Kuppenheim

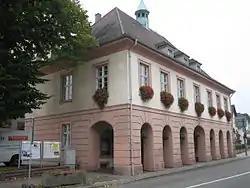
Old town hall, built in 1730. View from the north

In 1283, the city was sold to the Margraves of Baden by the Counts of Eberstein, whose power was declining, in order to address financial debts. In 1453 there was even talk of a “Kuppenheim Alliance” to which 14 villages belonged. From 1500 the city was also included in the Swabian Circle. In 1535, Kuppenheim was raised to the status of a District Council in Baden-Baden and was responsible for more than 22 villages. However, in the course of the Palatinate War of Succession, Kuppenheim was burned down "except for one house" in 1689 and thus lost its status as District Council. This status then went to the resident city of the Margraviate of Baden-Baden, Rastatt. After a slow reconstruction at the beginning of the 18th century, Kuppenheim grew beyond the bounds of its city wall. Most of the fortifications were razed at the beginning of the 19th century, with only parts of the city wall left preserved. At that time, the pastor was Rector Franz Joseph Herr in Kuppenheim, an important clergyman who had both the city church and the Antonius chapel renovated or rebuilt. Herr, presumably an illegitimate descendant of Charles Frederick, Grand Duke of Baden, is an honorary citizen of the city of Kuppenheim.